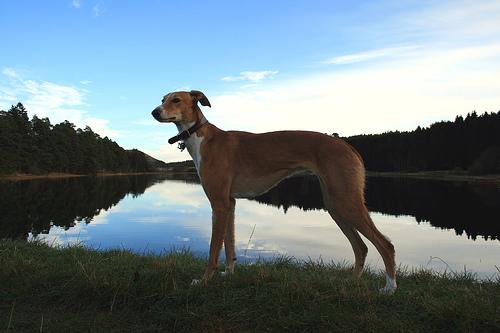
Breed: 234-n000065-whippet